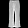
Label: Trouser